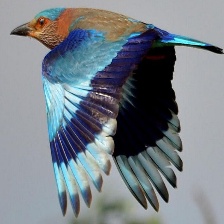
Species: INDIAN ROLLER
Scientific name: CORACIAS BENGHALENSIS